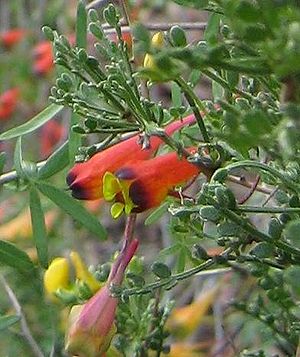
Tropæolum
Tropæolum tricolor